Kulvaddhu

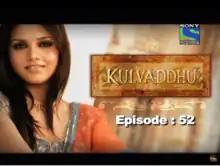

Kulvaddhu, is an Indian television drama serial produced by Anuj Saxena's production house, Maverick Productions. It first aired on Sony TV on 25 December 2006 and ended three months after its launch date.